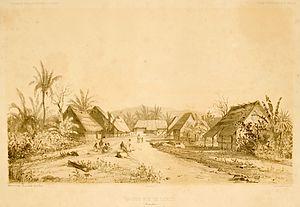
Cet article décrit les principales caractéristiques de l'île de Guam, territoire américain du Pacifique. Guam appartient à la région géographique de Micronésie et à l'archipel des Mariannes mais en est politiquement séparée depuis la colonisation espagnole puis américaine.